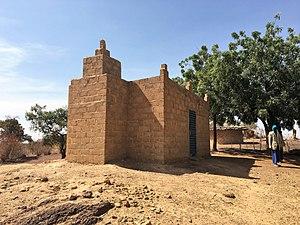
Mosquée de Bogonam Peulh
Bogonam-Foulbé est un village situé dans le département de Kongoussi de la province du Bam dans la région du Centre-Nord au Burkina Faso.